Islam in Myanmar

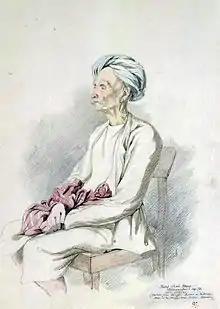
Depiction of a Burmese Muslim elder in 1855

Coins bearing the kalimah Islamic confession of faith and the name of the four khalifs of Islam in Arabic were discovered from this period of Arakan. Even after Mrauk U's independence from Bengal, many of its kings continued to style themselves as sultans. The son of Mughal Emperor Shah Jahan, prince Shah Shuja, fled to Arakan in 1660 being granted asylum from his brother Aurangzeb after a failed rebellion. His soldiers' descendants became the Muslim Kamein people, forming the Royal Archers of the Guard. After the death of Arakanese king Sanda Thudhamma in 1684, the Kamein became very powerful power brokers in the Arakan court, dominating it from 1684 to 1710.